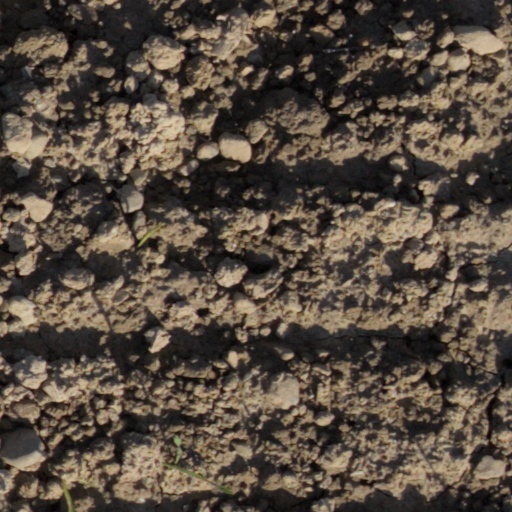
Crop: wheat